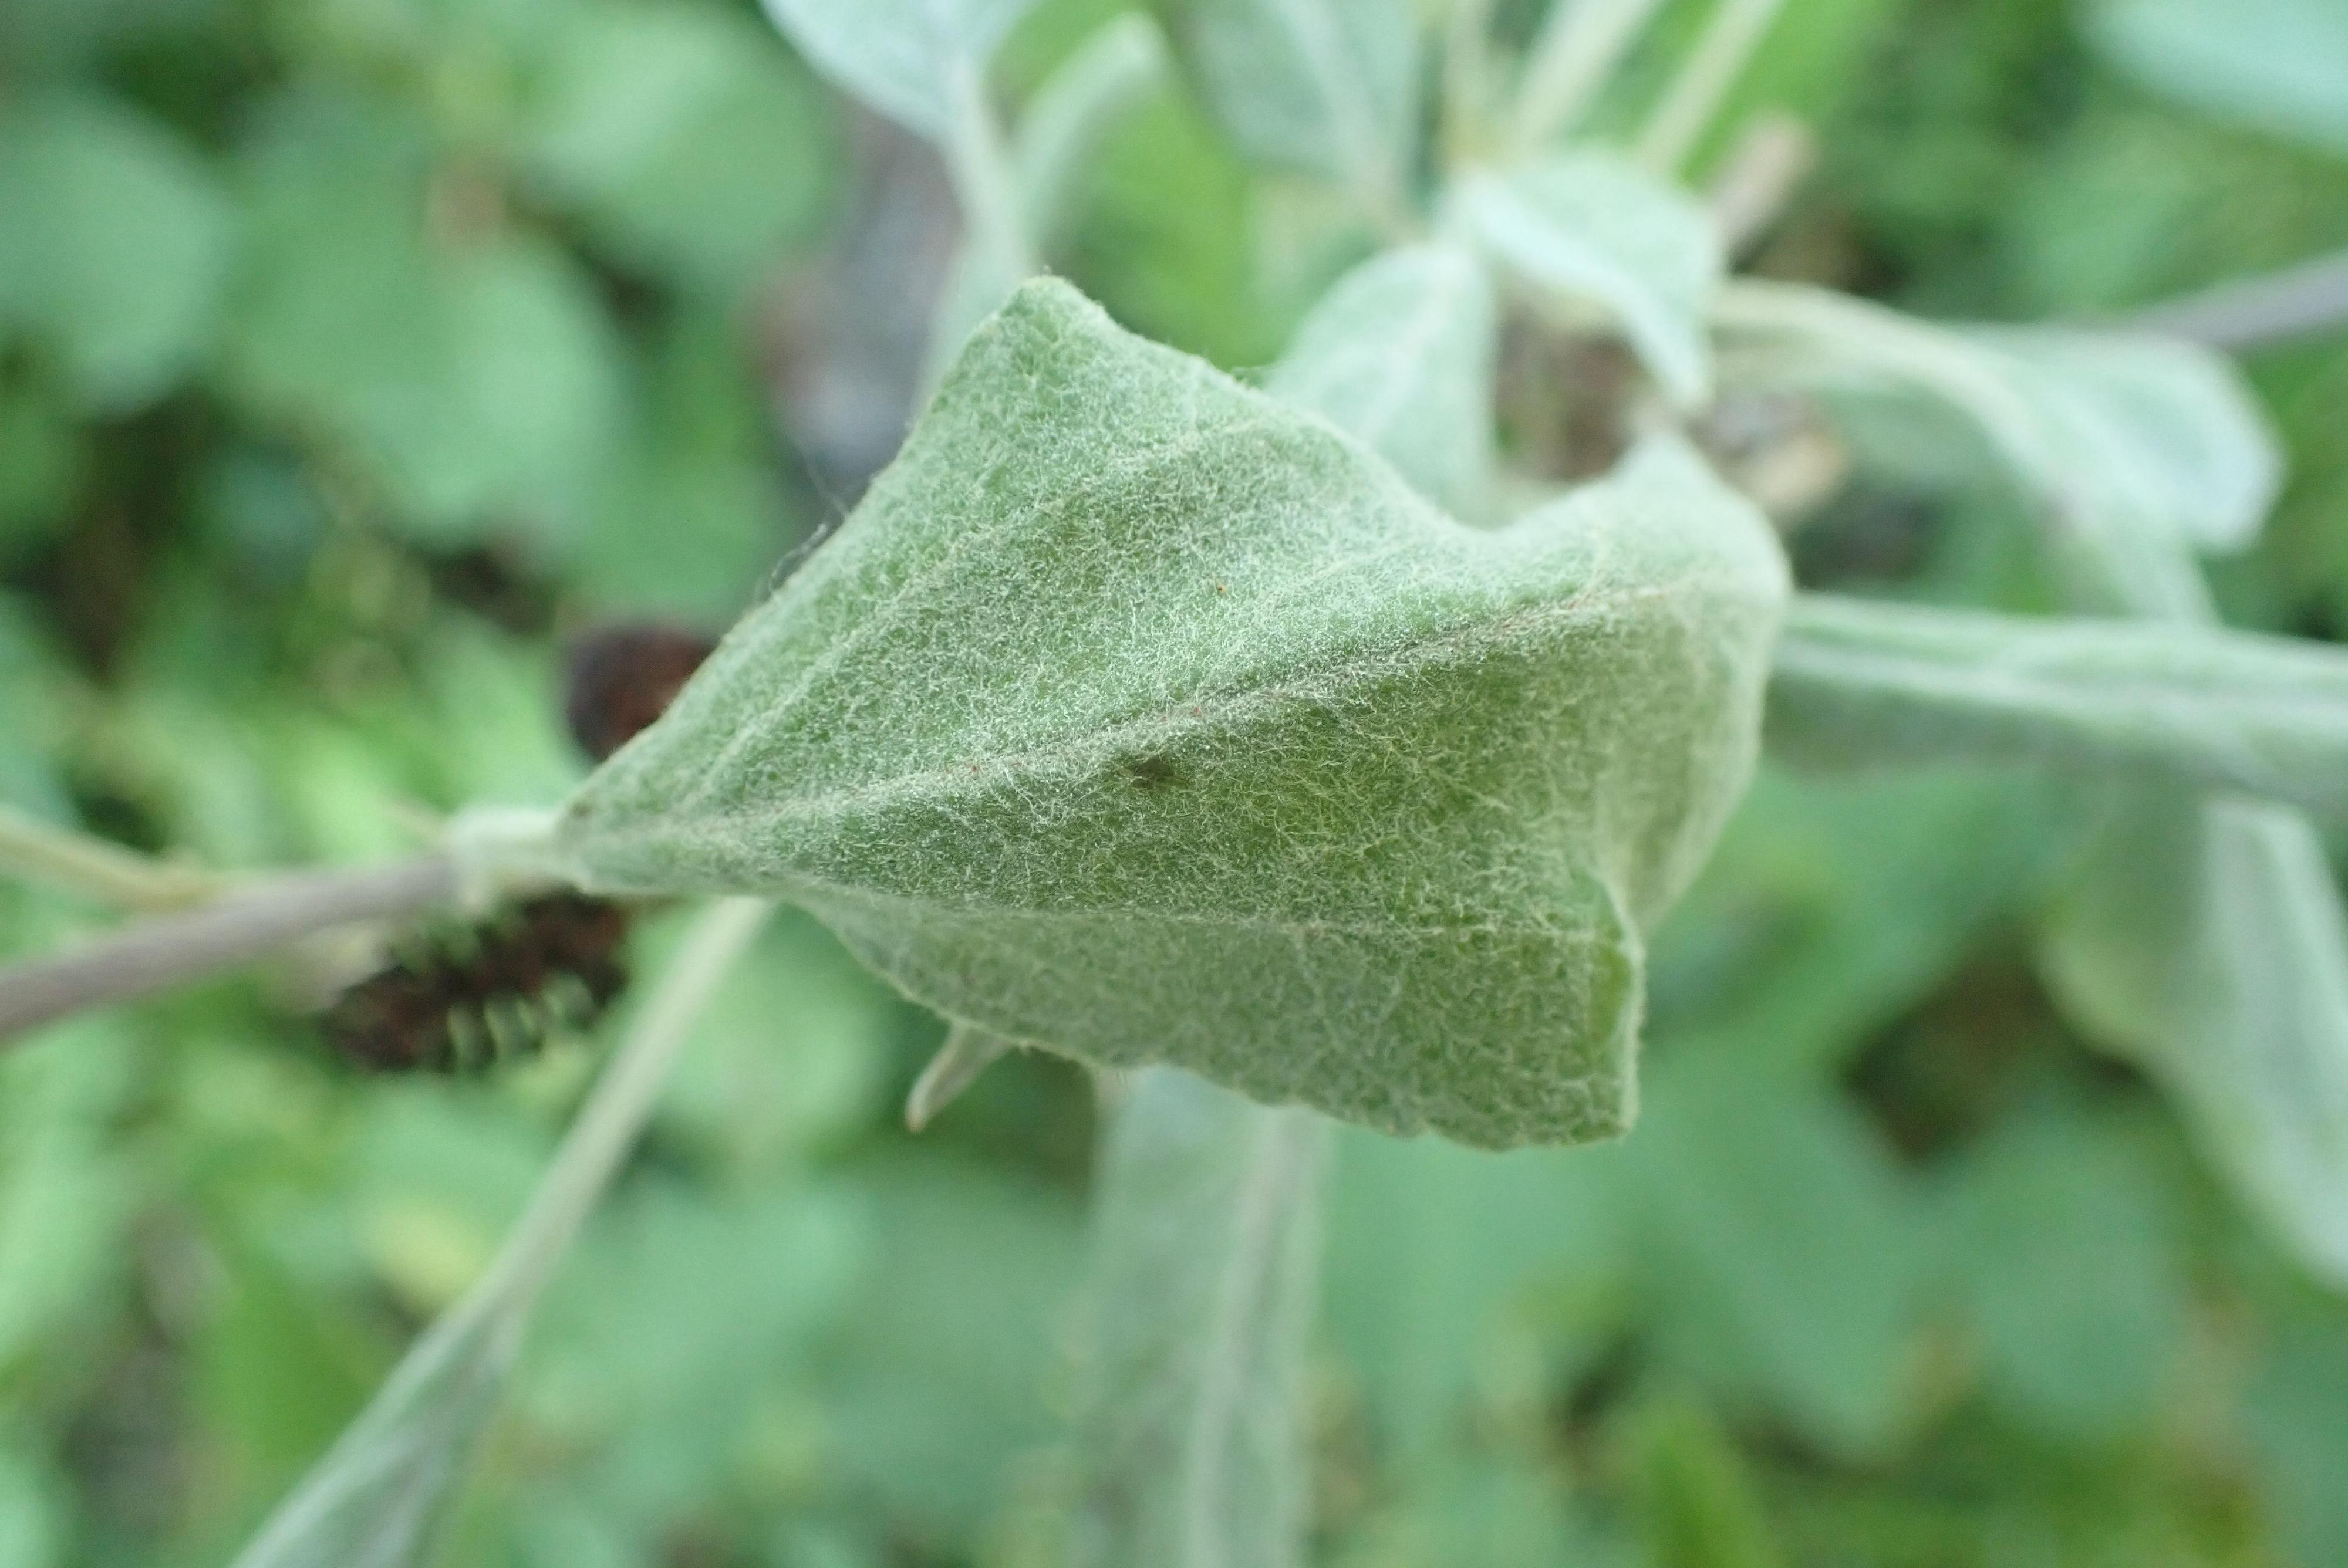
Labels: powdery_mildew